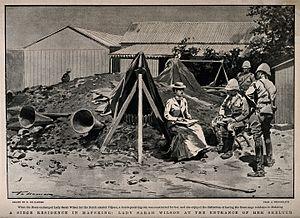
Lady Sarah Wilson, née Sarah Isabella Augusta Spencer-Churchill le 4 juillet 1865 à Woodstock et morte à Londres le 22 octobre 1929, est la première femme correspondante de guerre britannique. Elle est recrutée en 1899, par Alfred Harmsworth pour couvrir le siège de Mafeking pour le Daily Mail, durant la Seconde guerre des Boers.